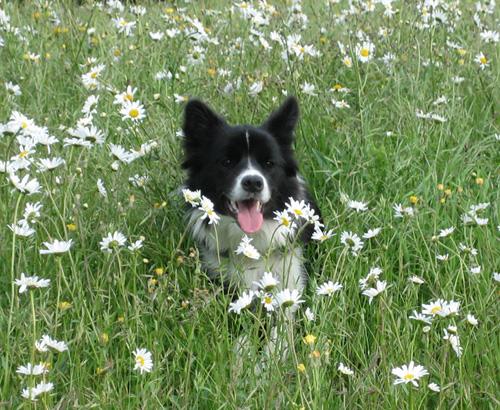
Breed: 2594-n000109-Border_collie